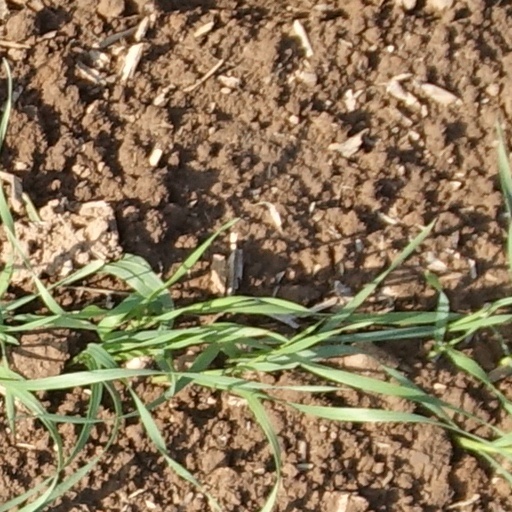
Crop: wheat